Robin Friday

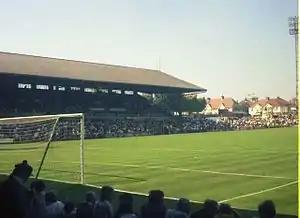
A colour photograph, taken from behind a goal net, of a roofed English-style grandstand, filled with people

On arrival at Cardiff Central railway station, Friday was arrested by the British Transport Police for having travelled from Reading with only a platform ticket. Andrews bailed his new player out of police custody and took him to Ninian Park to sign the contract. Despite the manner of Friday's arrival, and although he knew there "had to be something wrong with him", the Cardiff manager was still happy with his purchase, describing the £28,000 transfer as "an absolute steal". After a long night of drinking the night before his Cardiff debut, Friday lined up against Fulham on 1 January 1977. The Fulham defence included former England captain Bobby Moore, but Friday marked his first match for the Welsh club with two goals; he also squeezed Moore's testicle during the game as Cardiff won 3–0. Andrews was so happy with Friday's performance that he phoned Hurley two days later, on Monday morning. "Oh, Charlie", Andrews gushed, "he was magnificent. He tore them inside out. ... Moore was chasing him all over the place". The Cardiff manager continued to heap praise on his new acquisition until Hurley finally stopped him. "Jimmy, you've only had him four days", he warned, sombrely: "Give it a few months"...